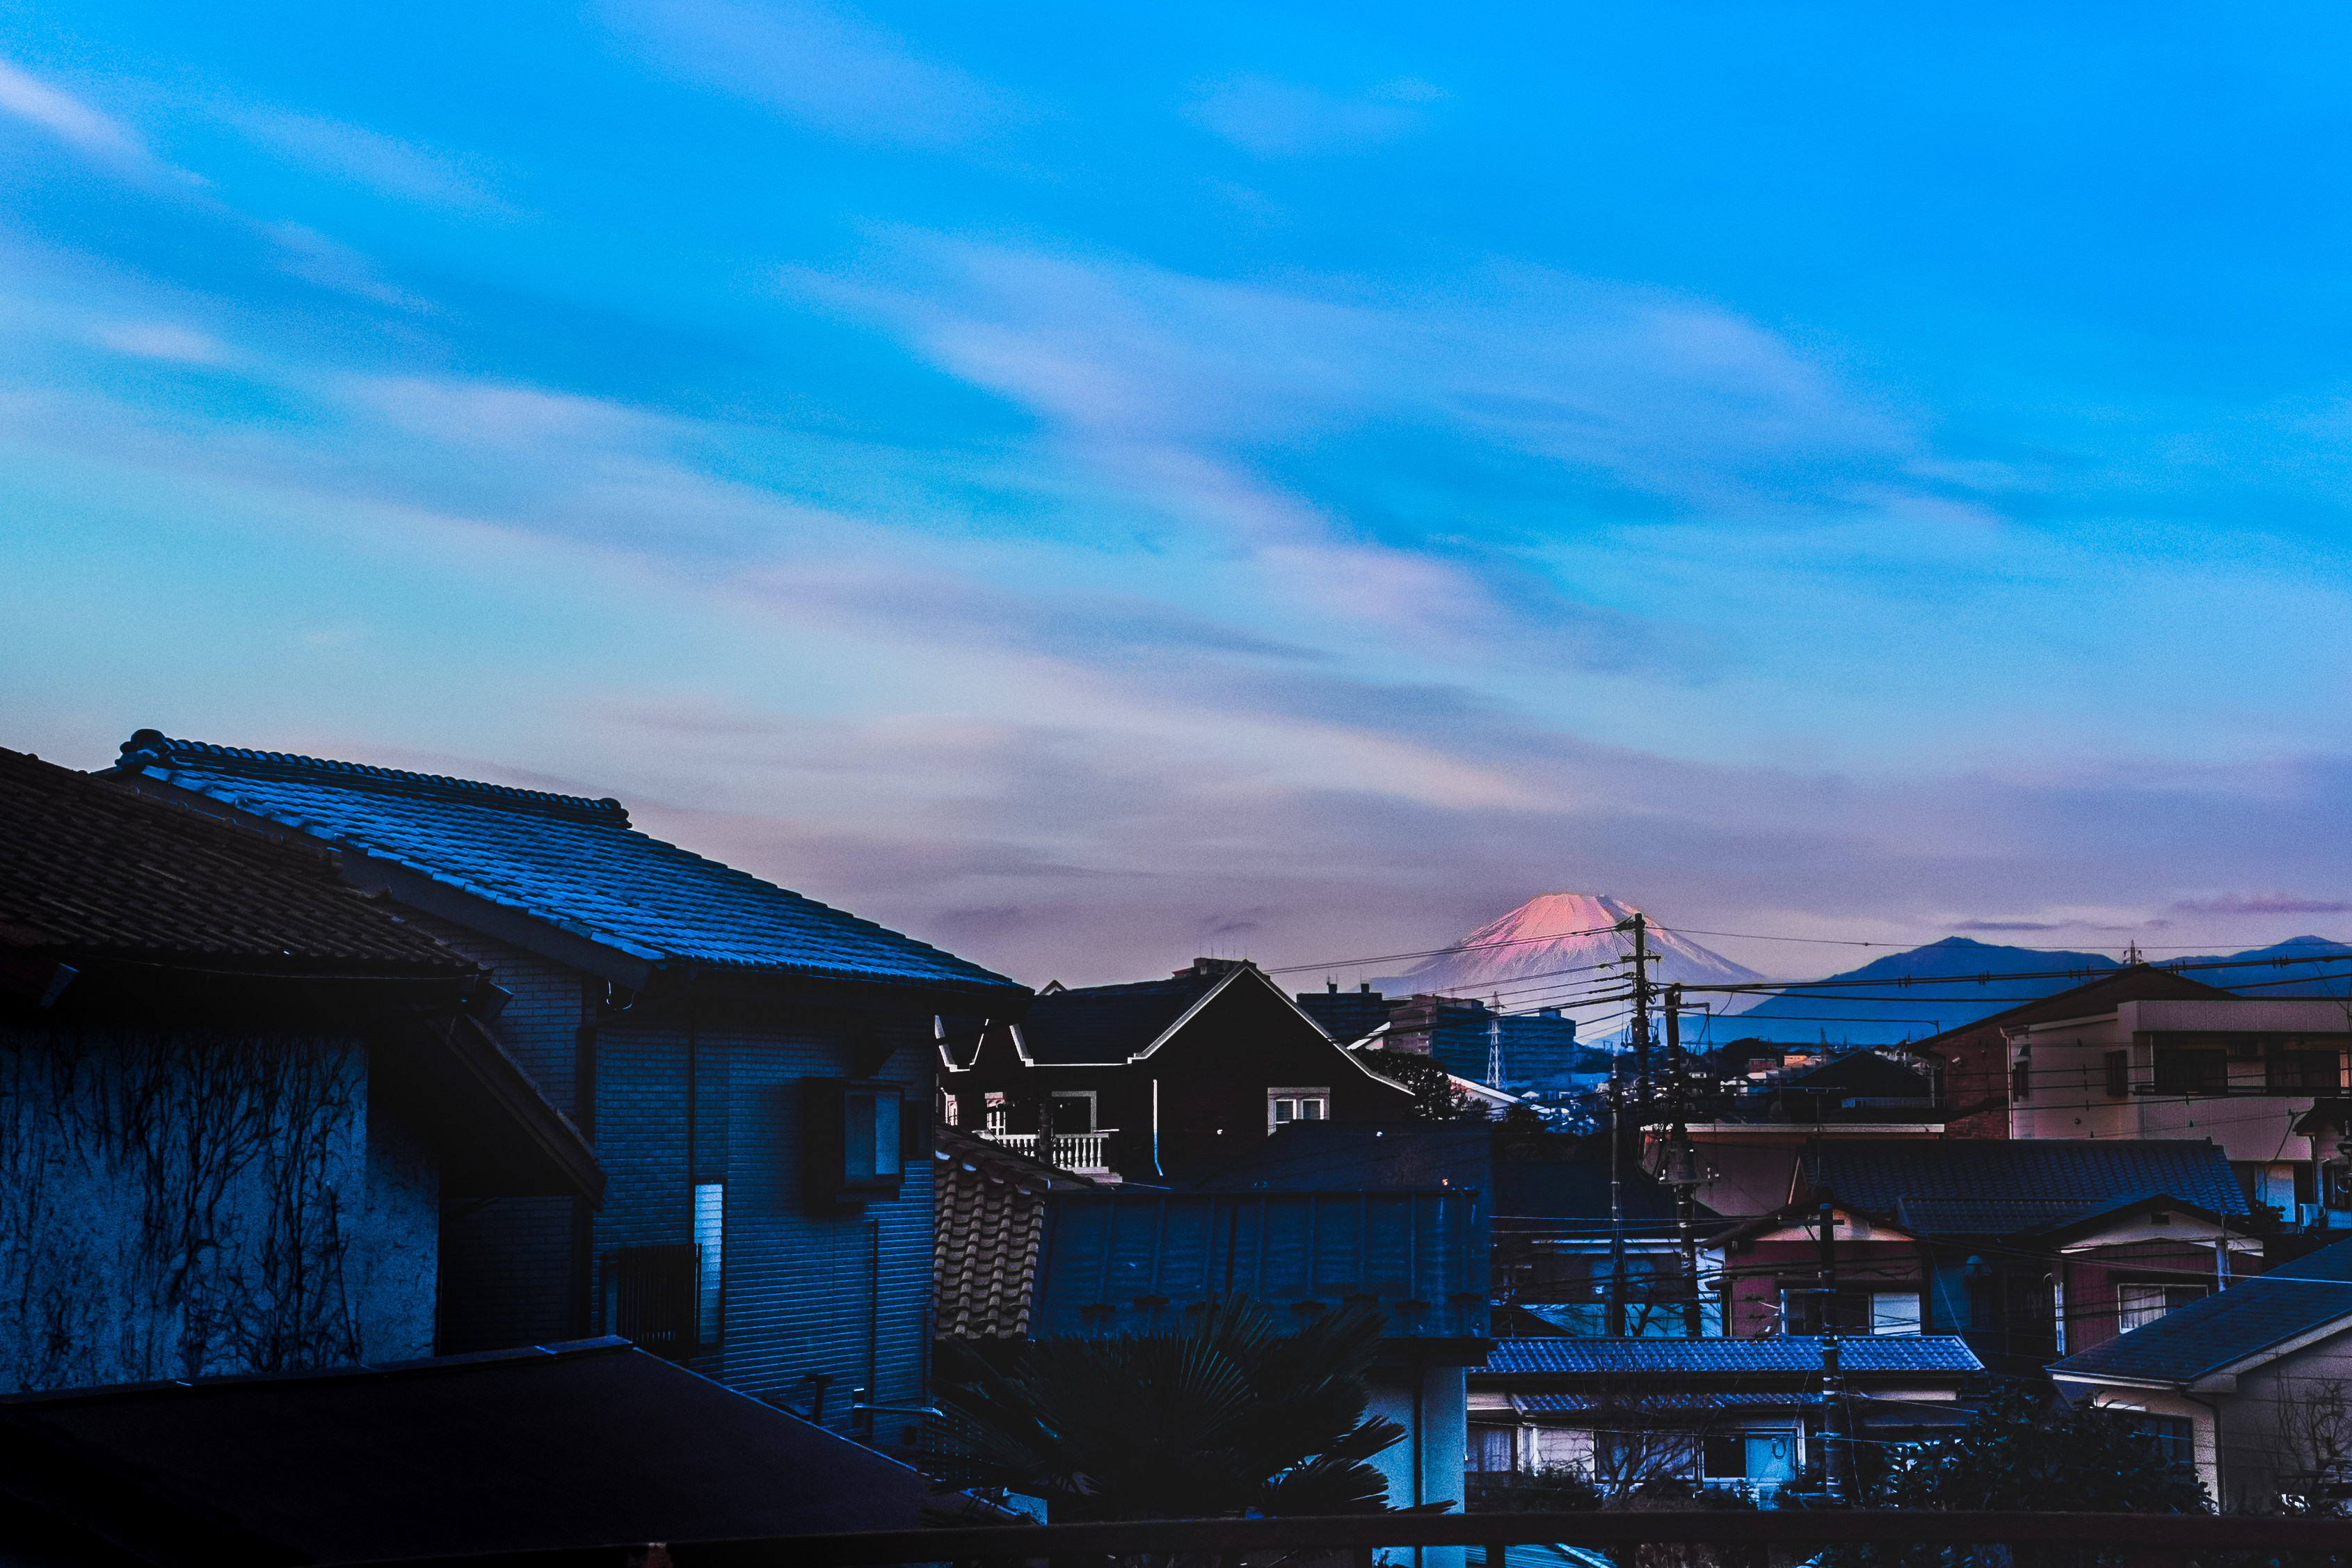
horizon, cloud, sky, sunset, house, morning, town, dawn, cityscape, dusk, suburb, evening, blue, japan, clouds, cool image, yokohama, omdem1, mtfuji, newyearsday, hodogaya, residential area